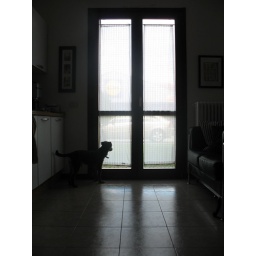
Thor in my kitchen admiring my curtains